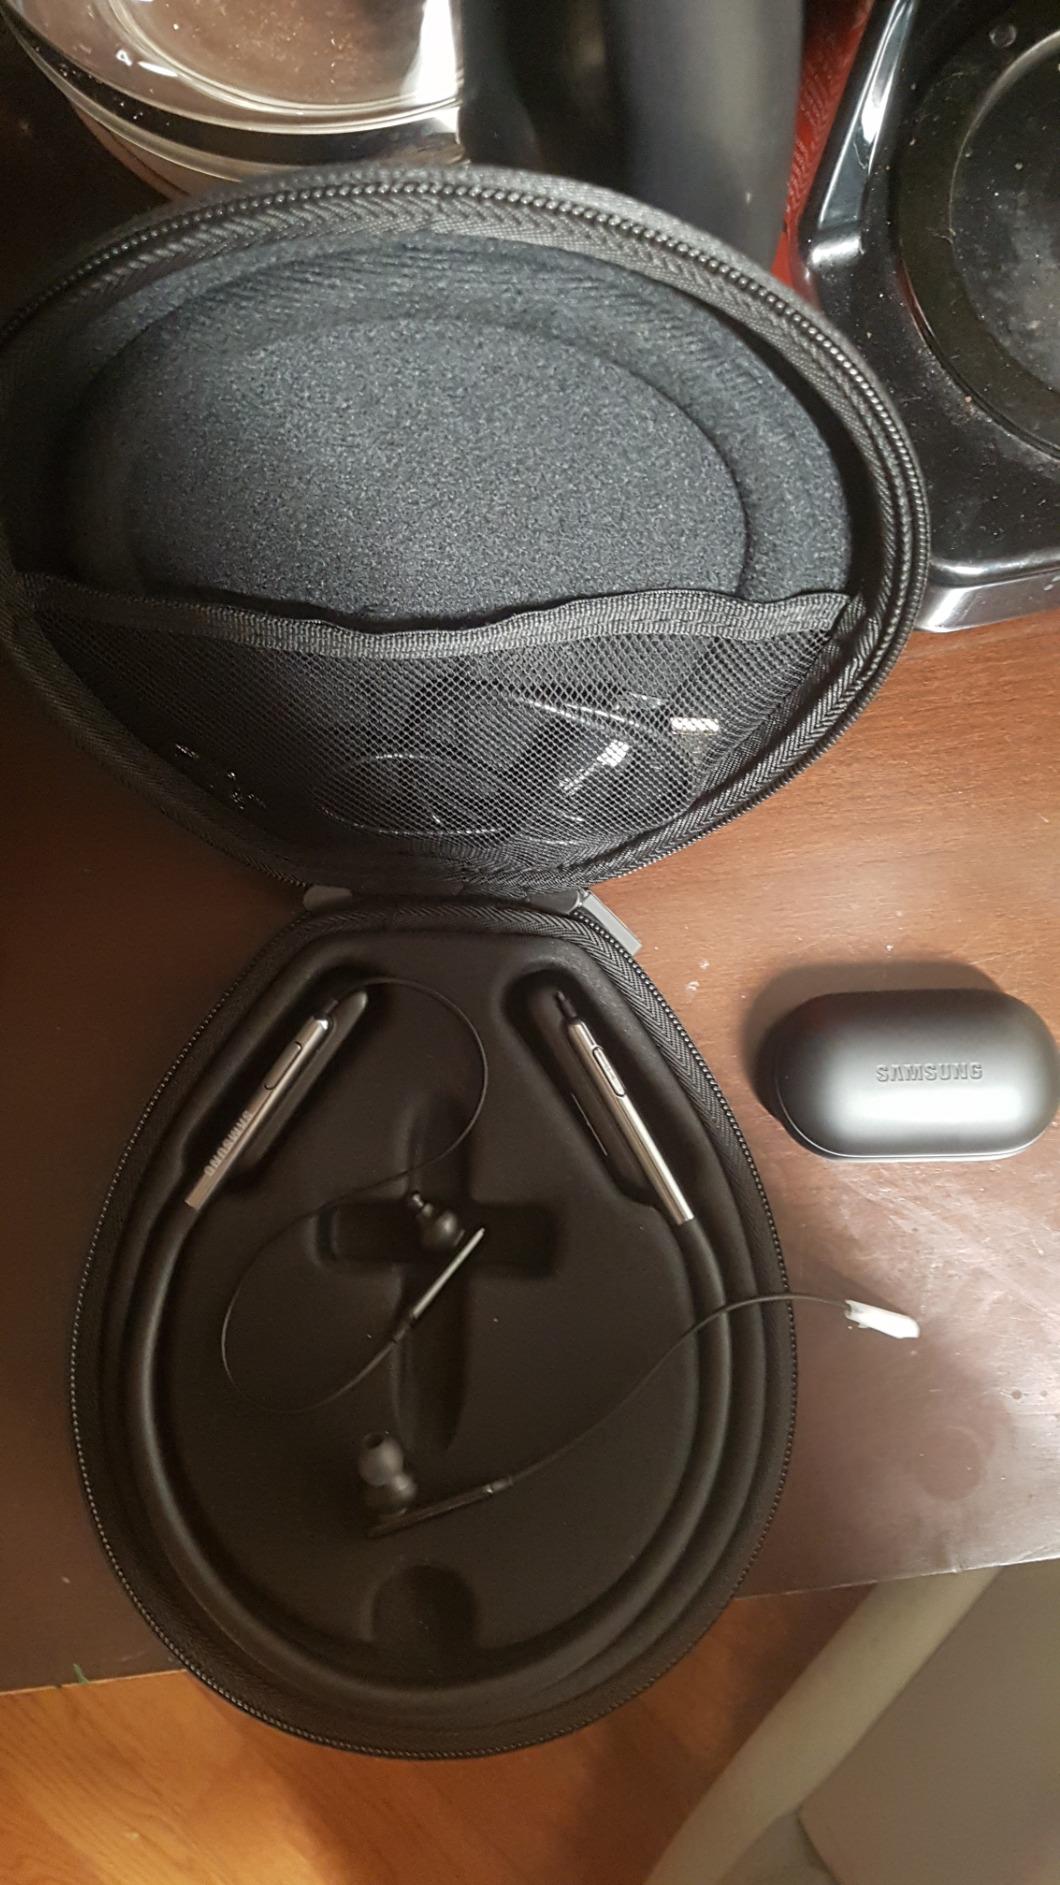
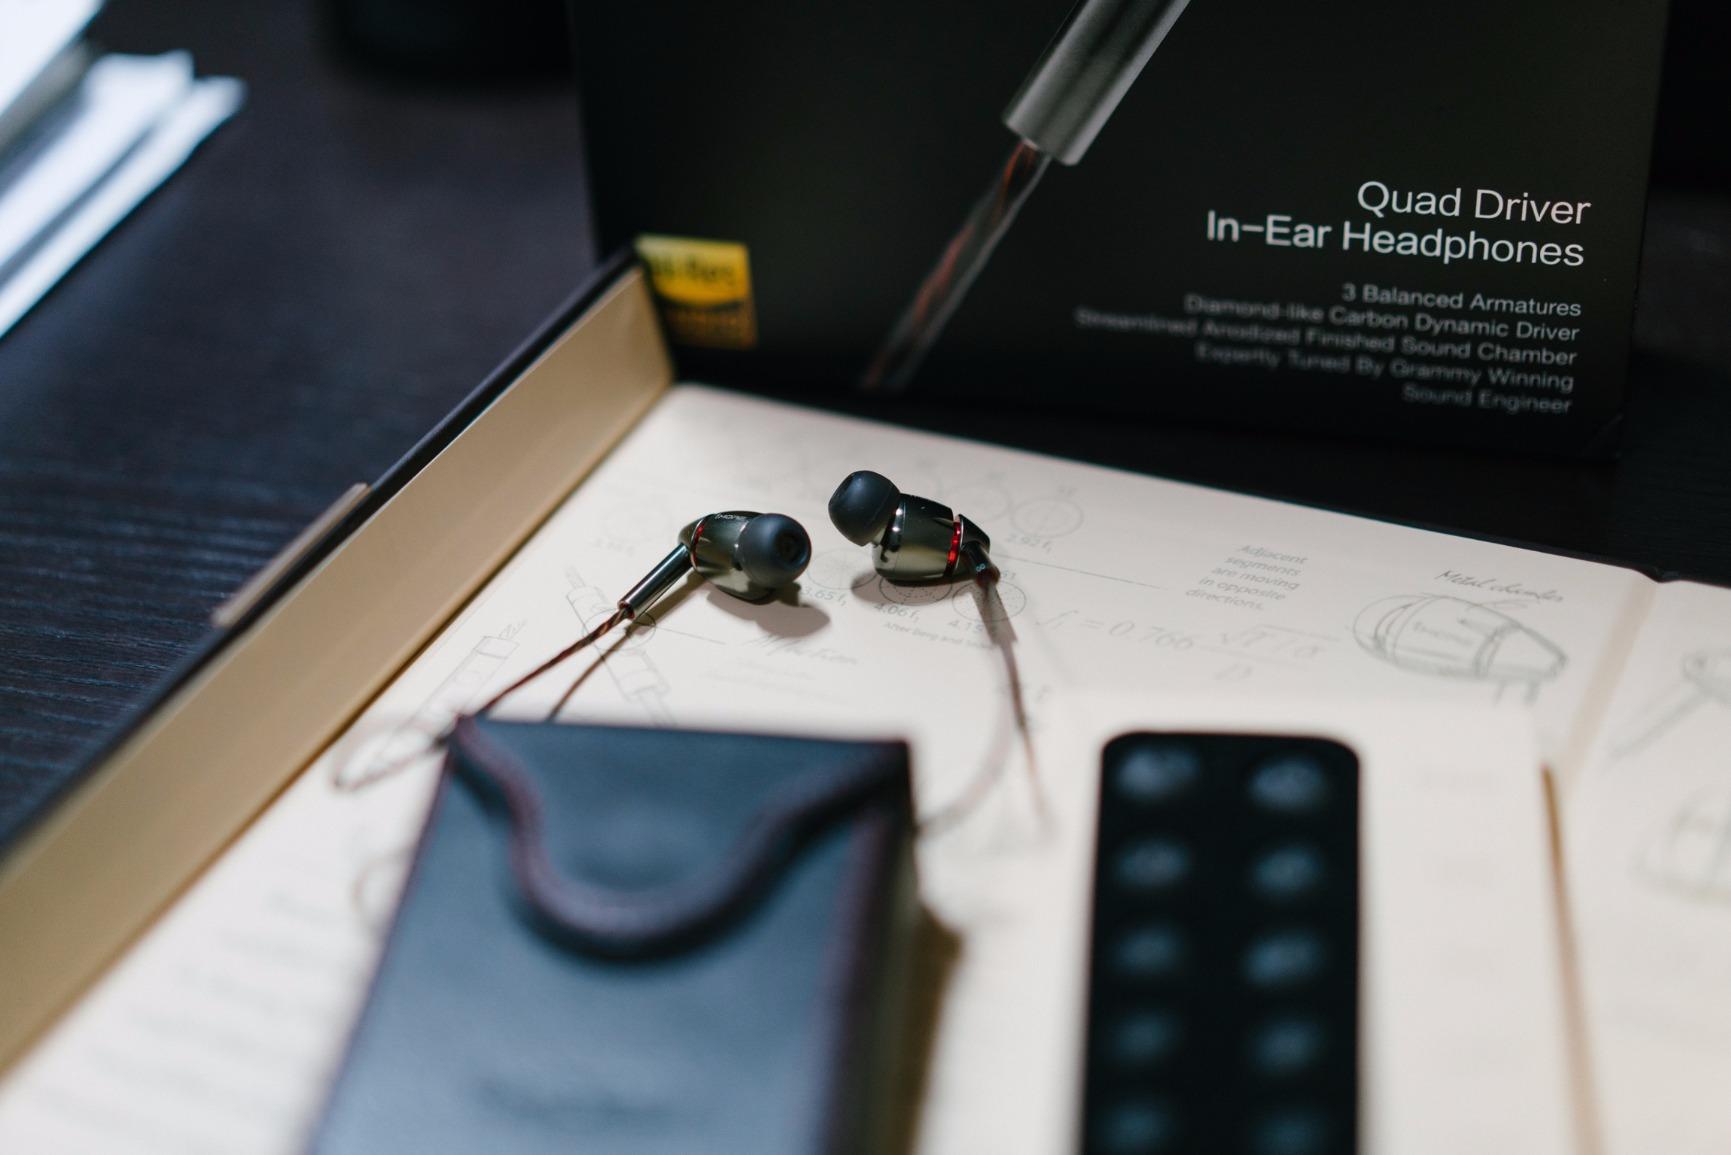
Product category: headphones
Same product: no